John F. Wiley

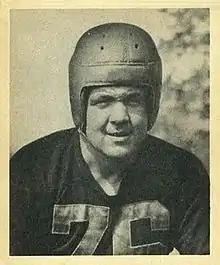
Wiley on a 1948 Bowman football card

John Franklin "Smiling Jack" Wiley (April 18, 1920 – March 25, 2013) was an American football player and coach. He played professionally a tackle for the Pittsburgh Steelers of the National Football League (NFL) from 1946 to 1950. Willey served as the head football coach at his alma mater, Waynesburg College—now known as Waynesburg University—in Waynesburg, Pennsylvania, from 1951 to 1954, compiling a record of 22–9–1.